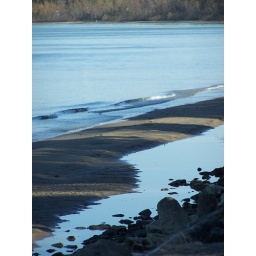
beach area in port clinton, the water was so blue